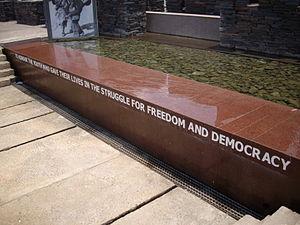
Le musée Hector Pieterson, précédé du mémorial Hector Pieterson, est un musée situé à Soweto, dans le quartier d'Orlando, en Afrique du Sud.